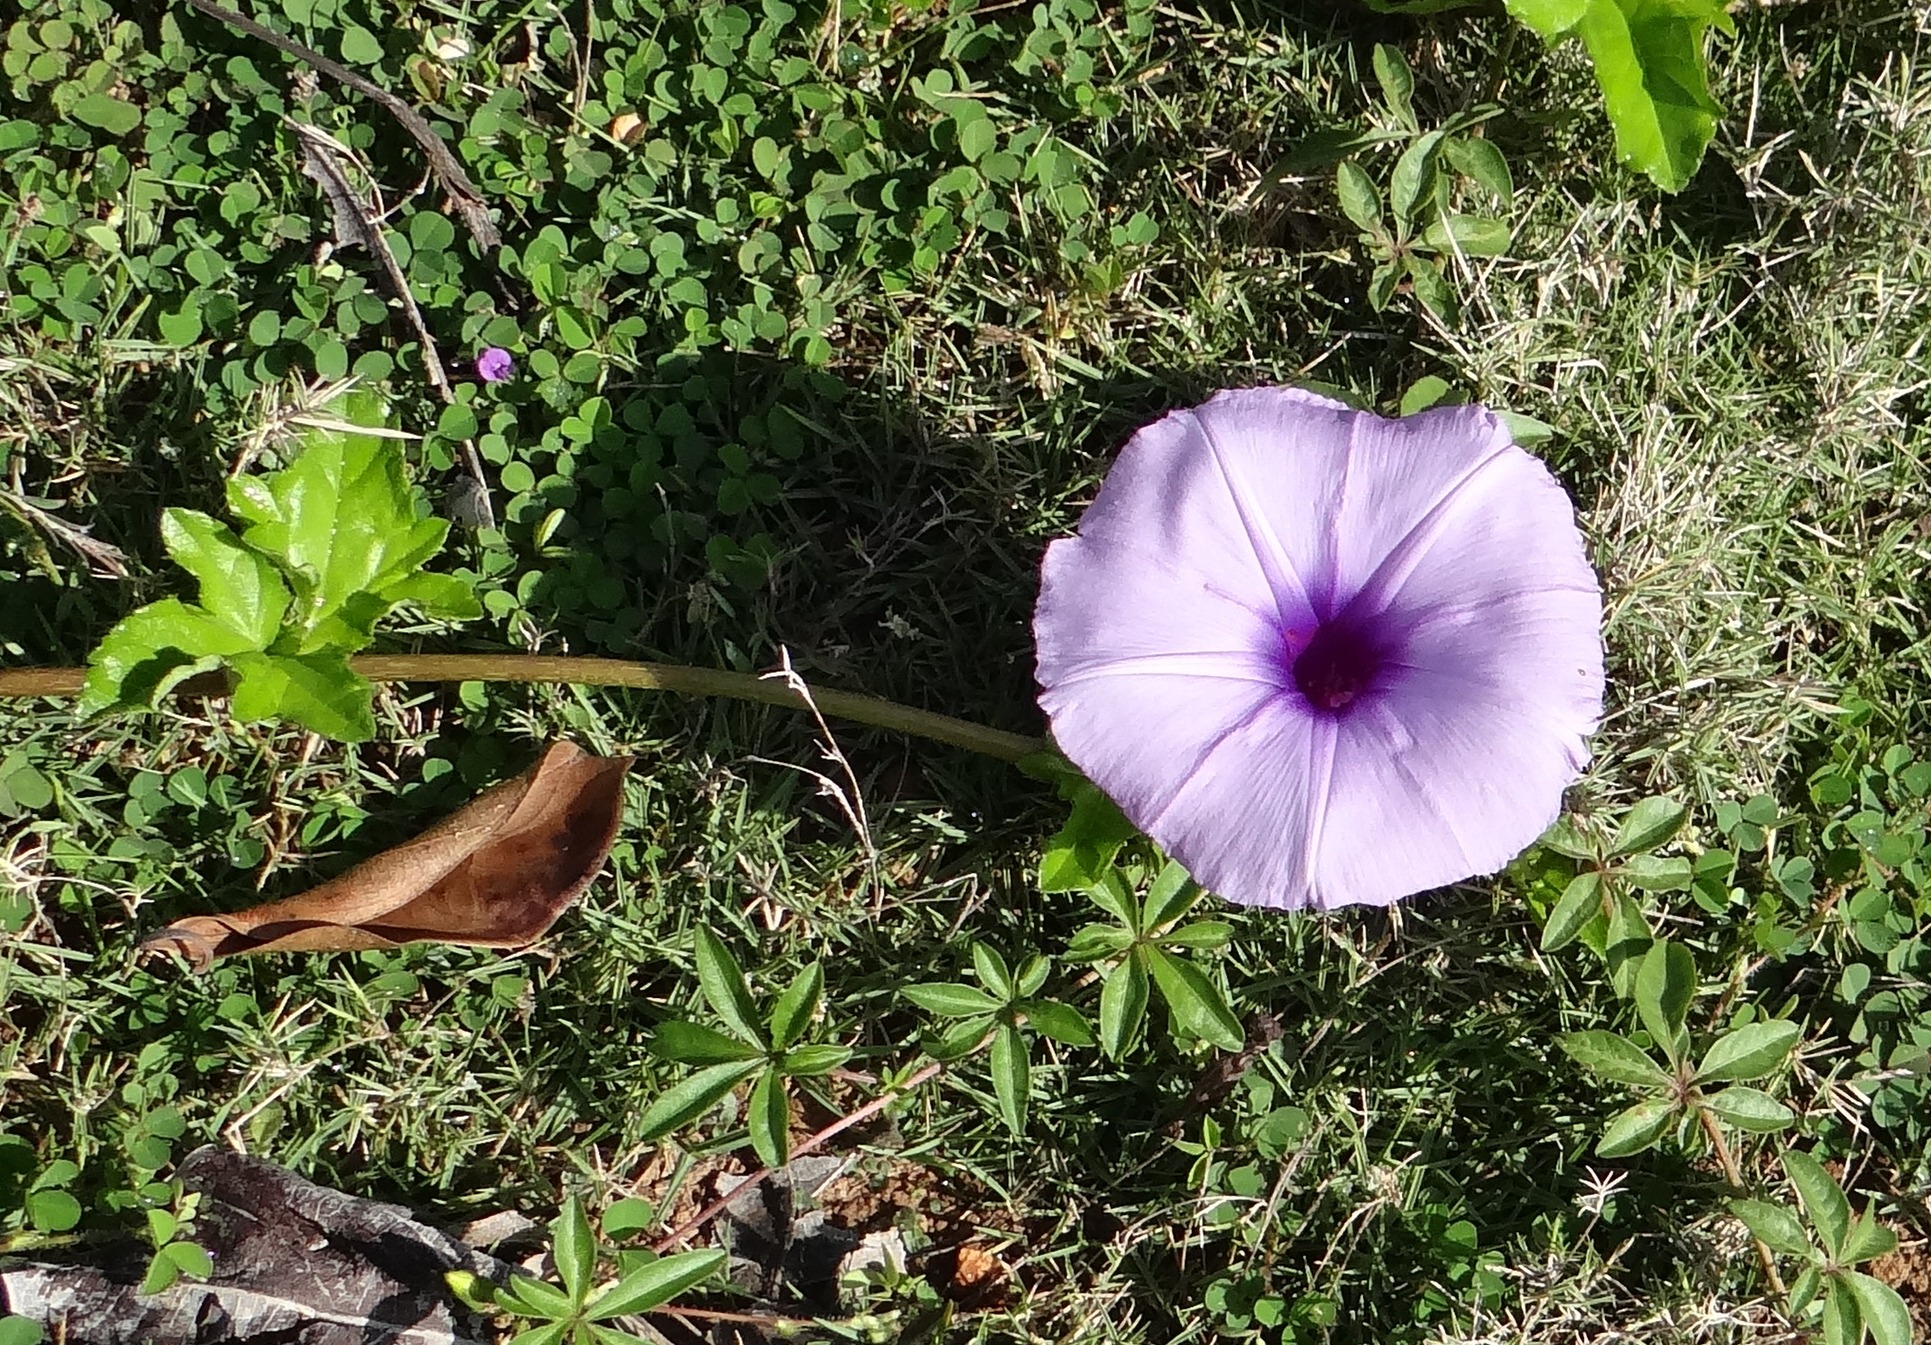
nature, plant, leaf, flower, botany, blue, garden, flora, wildflower, india, morning glory, flowering plant, annual plant, ipomoea cairica, convolvulaceae, land plant, morning glory family, jog falls, ivy leaved morning glory, coastal morning glory, railway creeper, mile a minute vine, cairo morning glory, messina creeper